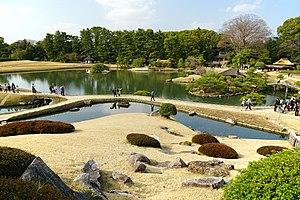
Le jardin japonais est issu de la tradition antique japonaise. Il se trouve aussi bien dans les demeures privées que dans les parcs des villes comme dans les lieux historiques : temples bouddhistes, tombeaux shintoïstes, châteaux.
Le Kōrakuen ou Kōraku-en est un jardin japonais situé à Okayama, au sud de l'île de Honshū. Ce jardin de promenade est un des trois jardins les plus célèbres du Japon, avec Kenroku-en à Kanazawa et Kairaku-en à Mito.